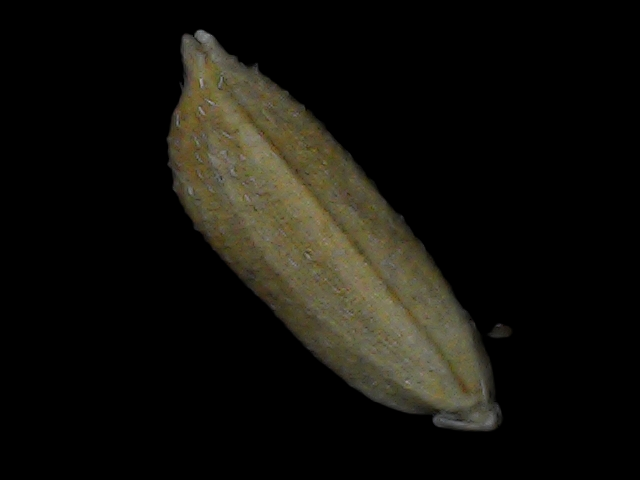
Rice variety: Bd93